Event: Nepal Earthquake
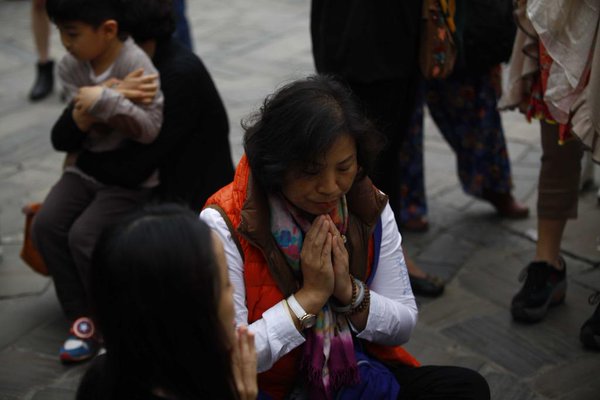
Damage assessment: no_damage